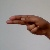
The image shows a hand gesture representing the letter 'H' in Indian Sign Language.